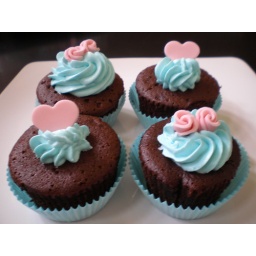
chocolate moist cup cake in blue